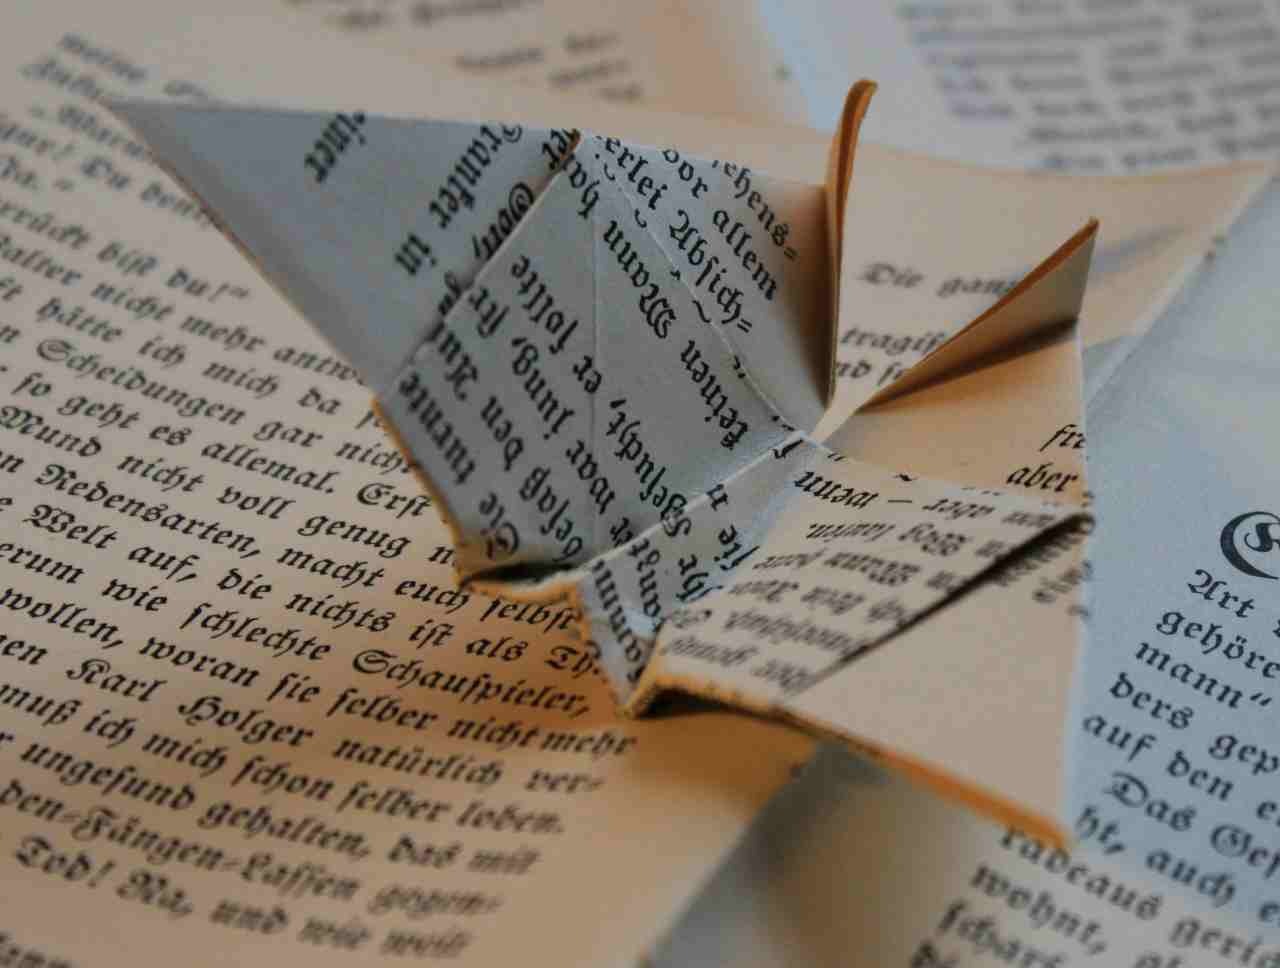
writing, book, advertising, paper, book page, brand, font, design, text, handwriting, fold, folded, document, origami